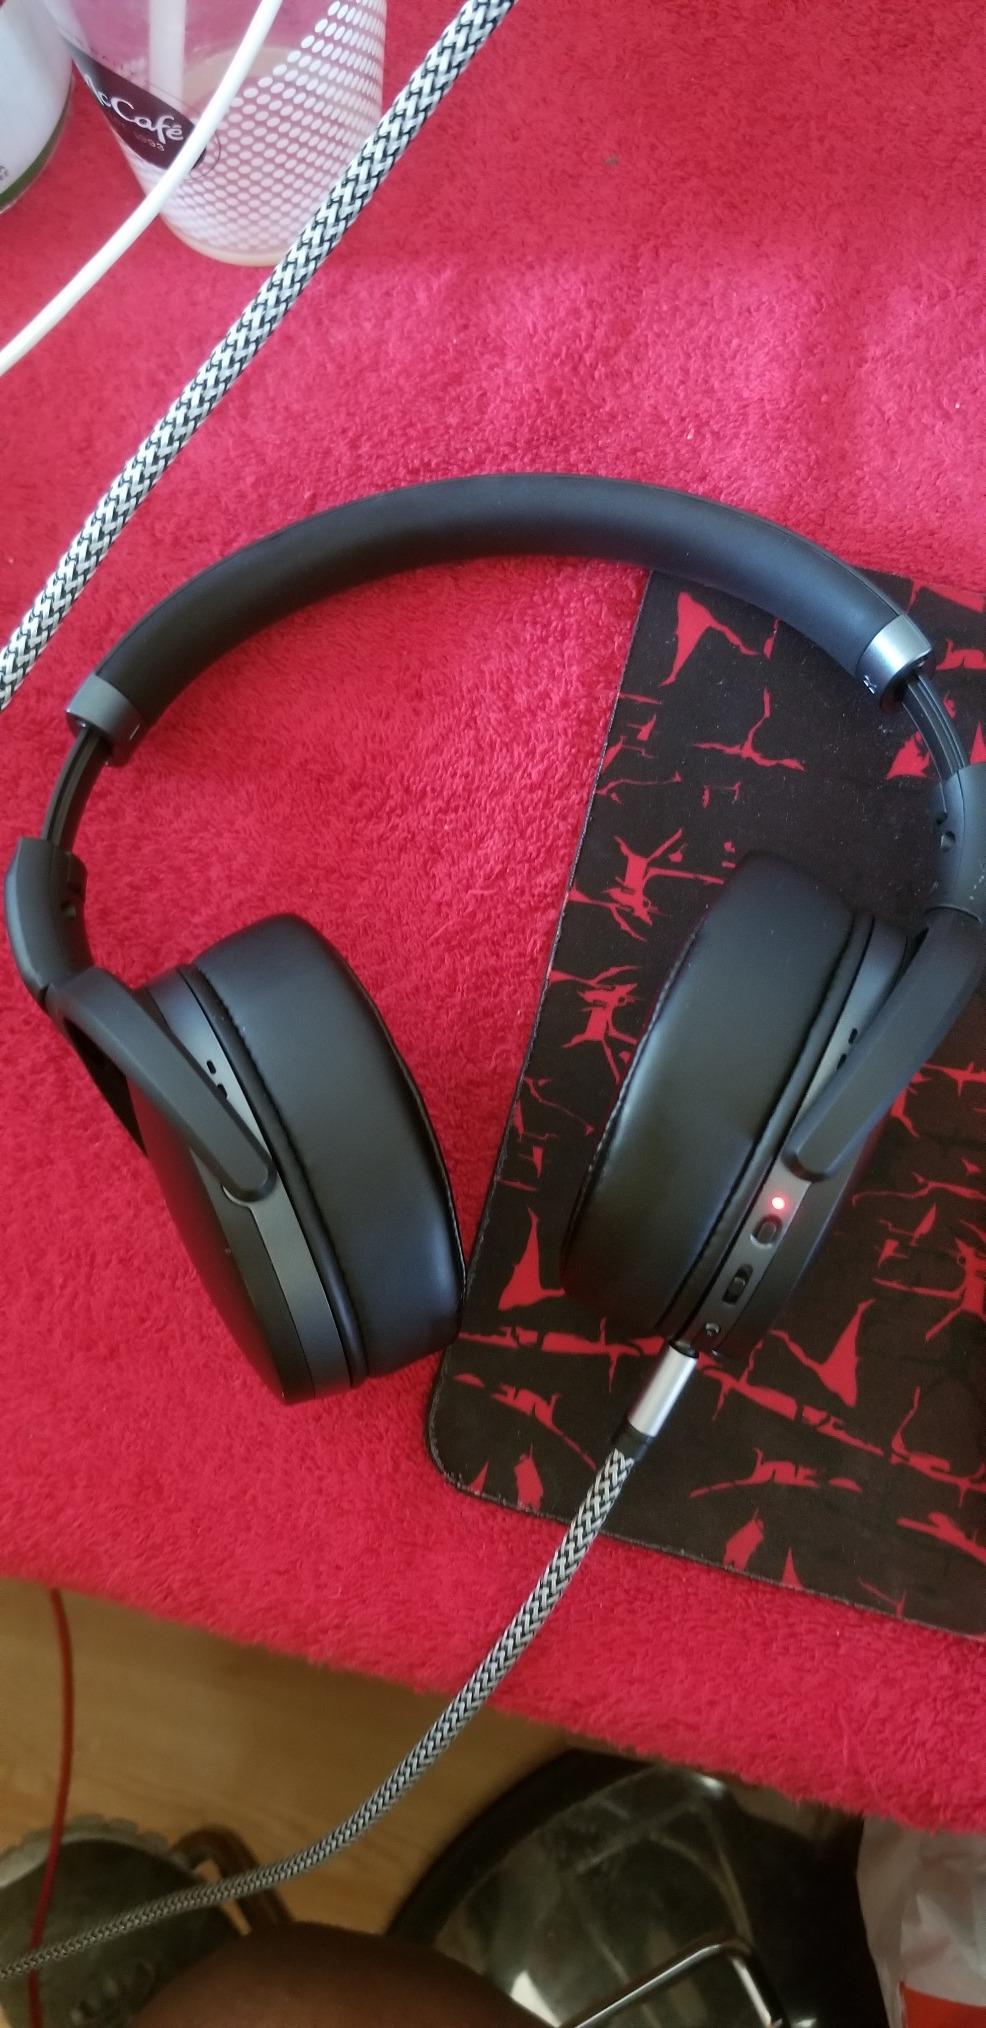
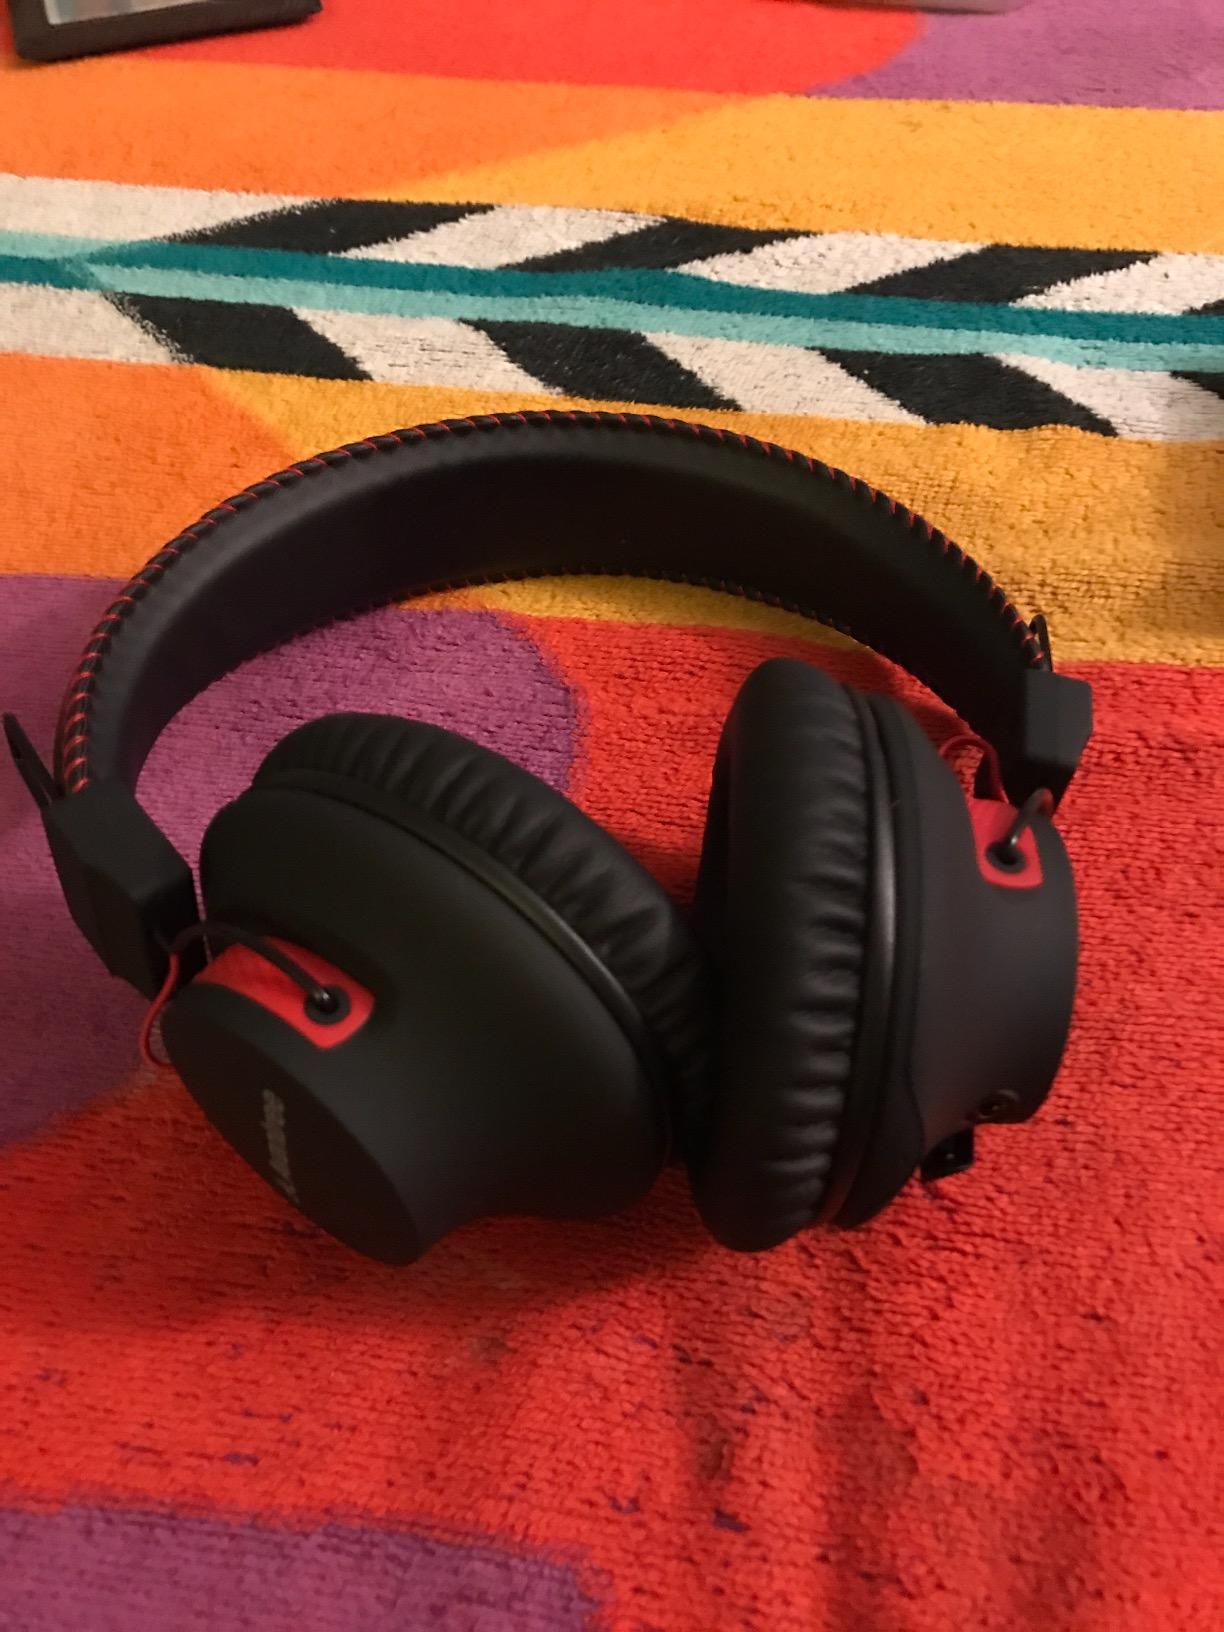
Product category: headphones
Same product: no